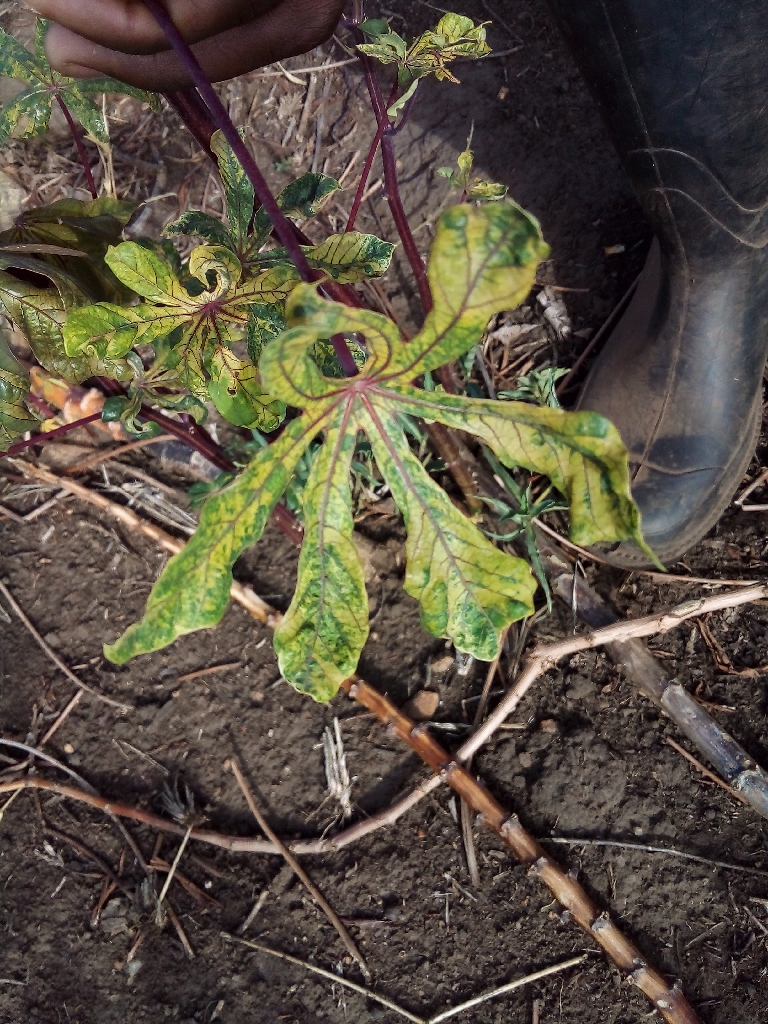
Label: cassava mosaic disease (cmd)